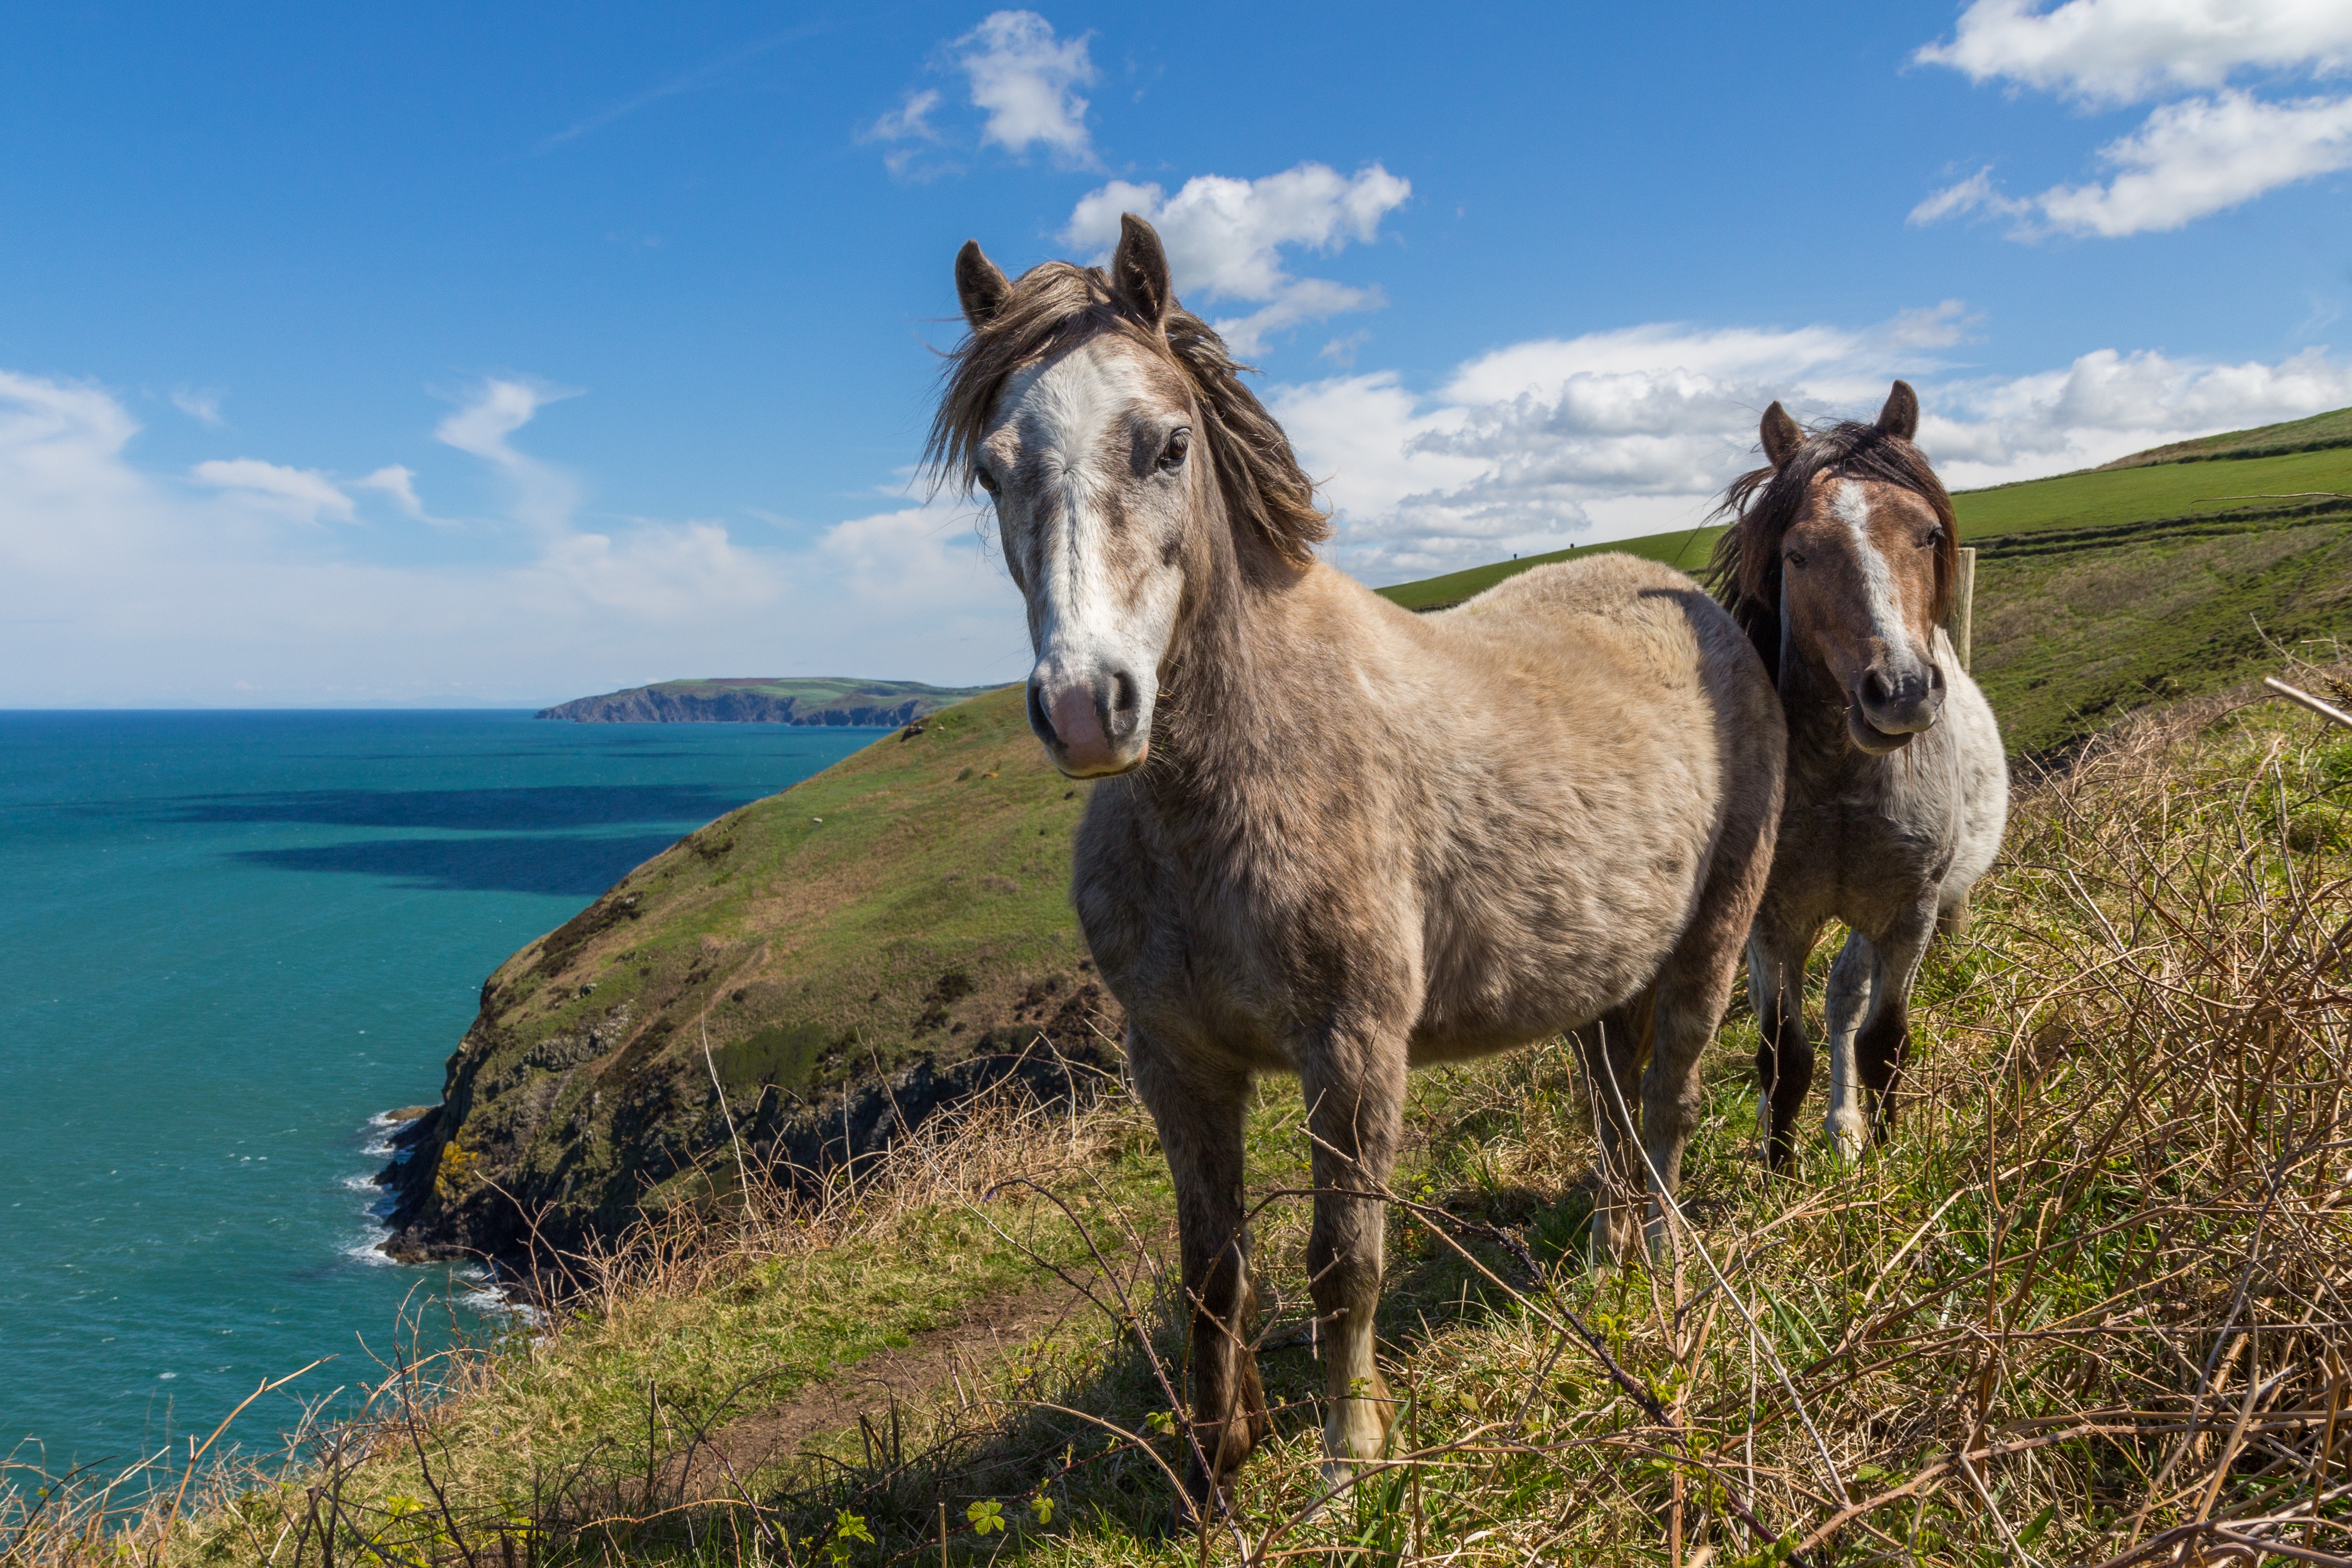
sea, coast, meadow, animal, herd, pasture, grazing, horse, mammal, stallion, mane, fauna, grassland, vertebrate, mare, pack animal, horse like mammal, mustang horse